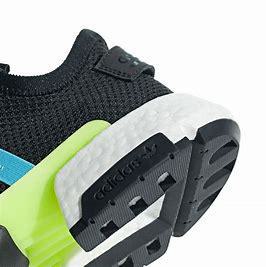
Brand: Adidas
Model: Pod S3 1